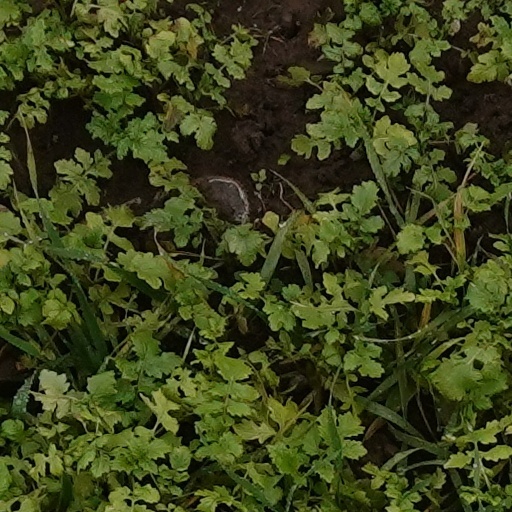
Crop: wheat